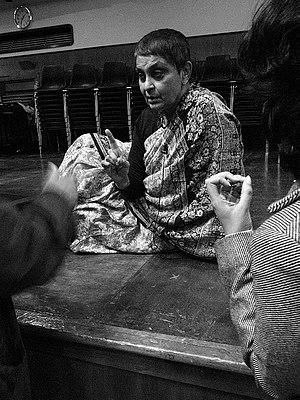
Gayatri Chakravorty Spivak, née le 24 février 1942 à Calcutta, est une théoricienne de la littérature et critique littéraire indienne contemporaine, professeure à l'université Columbia, de New York.